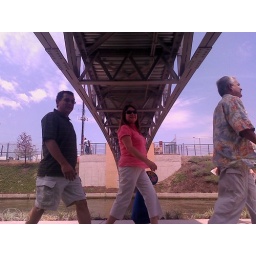
People walking under new pedestrian bridge on SA River